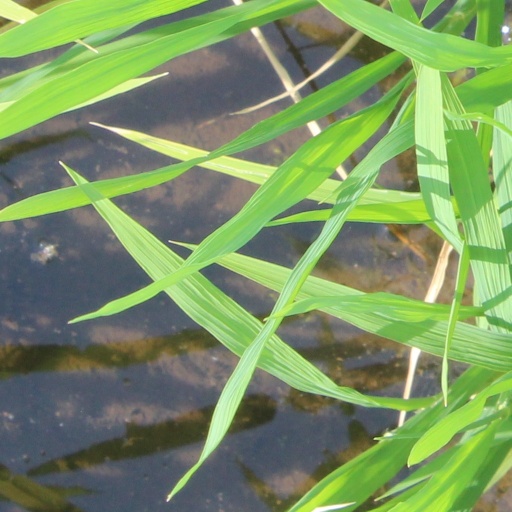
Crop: rice